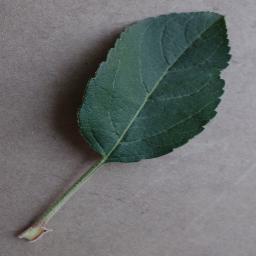
Label: Apple___healthy